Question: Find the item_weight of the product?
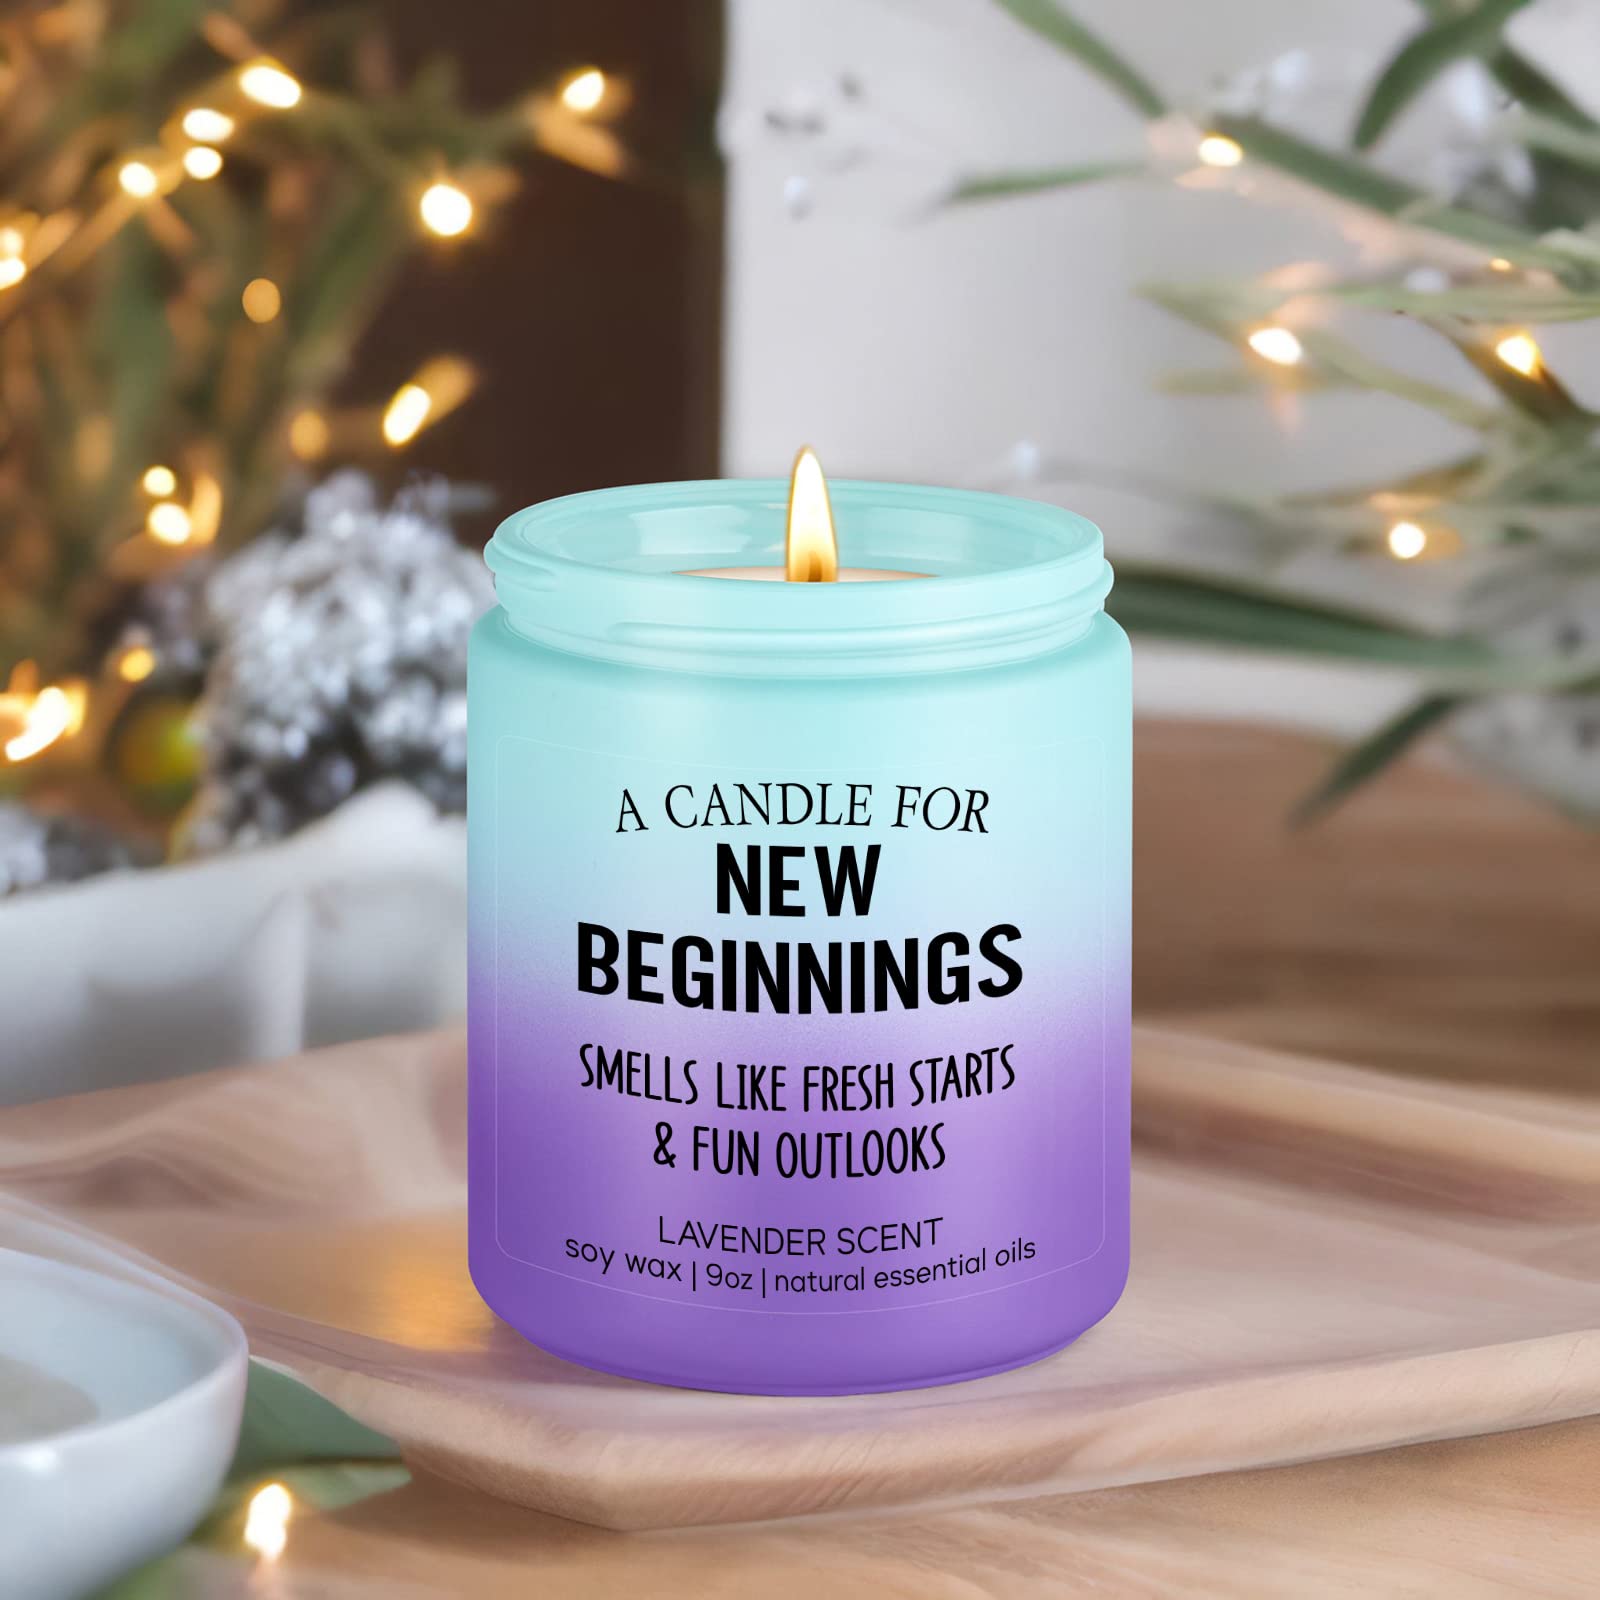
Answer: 9.0 ounce